Lena Gercke

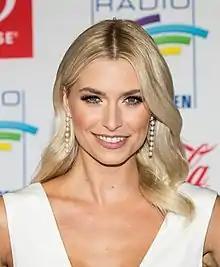
Gercke in 2018

Lena Johanna Gercke (born 29 February 1988) is a German fashion model and television host. She won the first season of "Germany's Next Topmodel" and was the host of "Austria's Next Topmodel" (seasons 1–4).